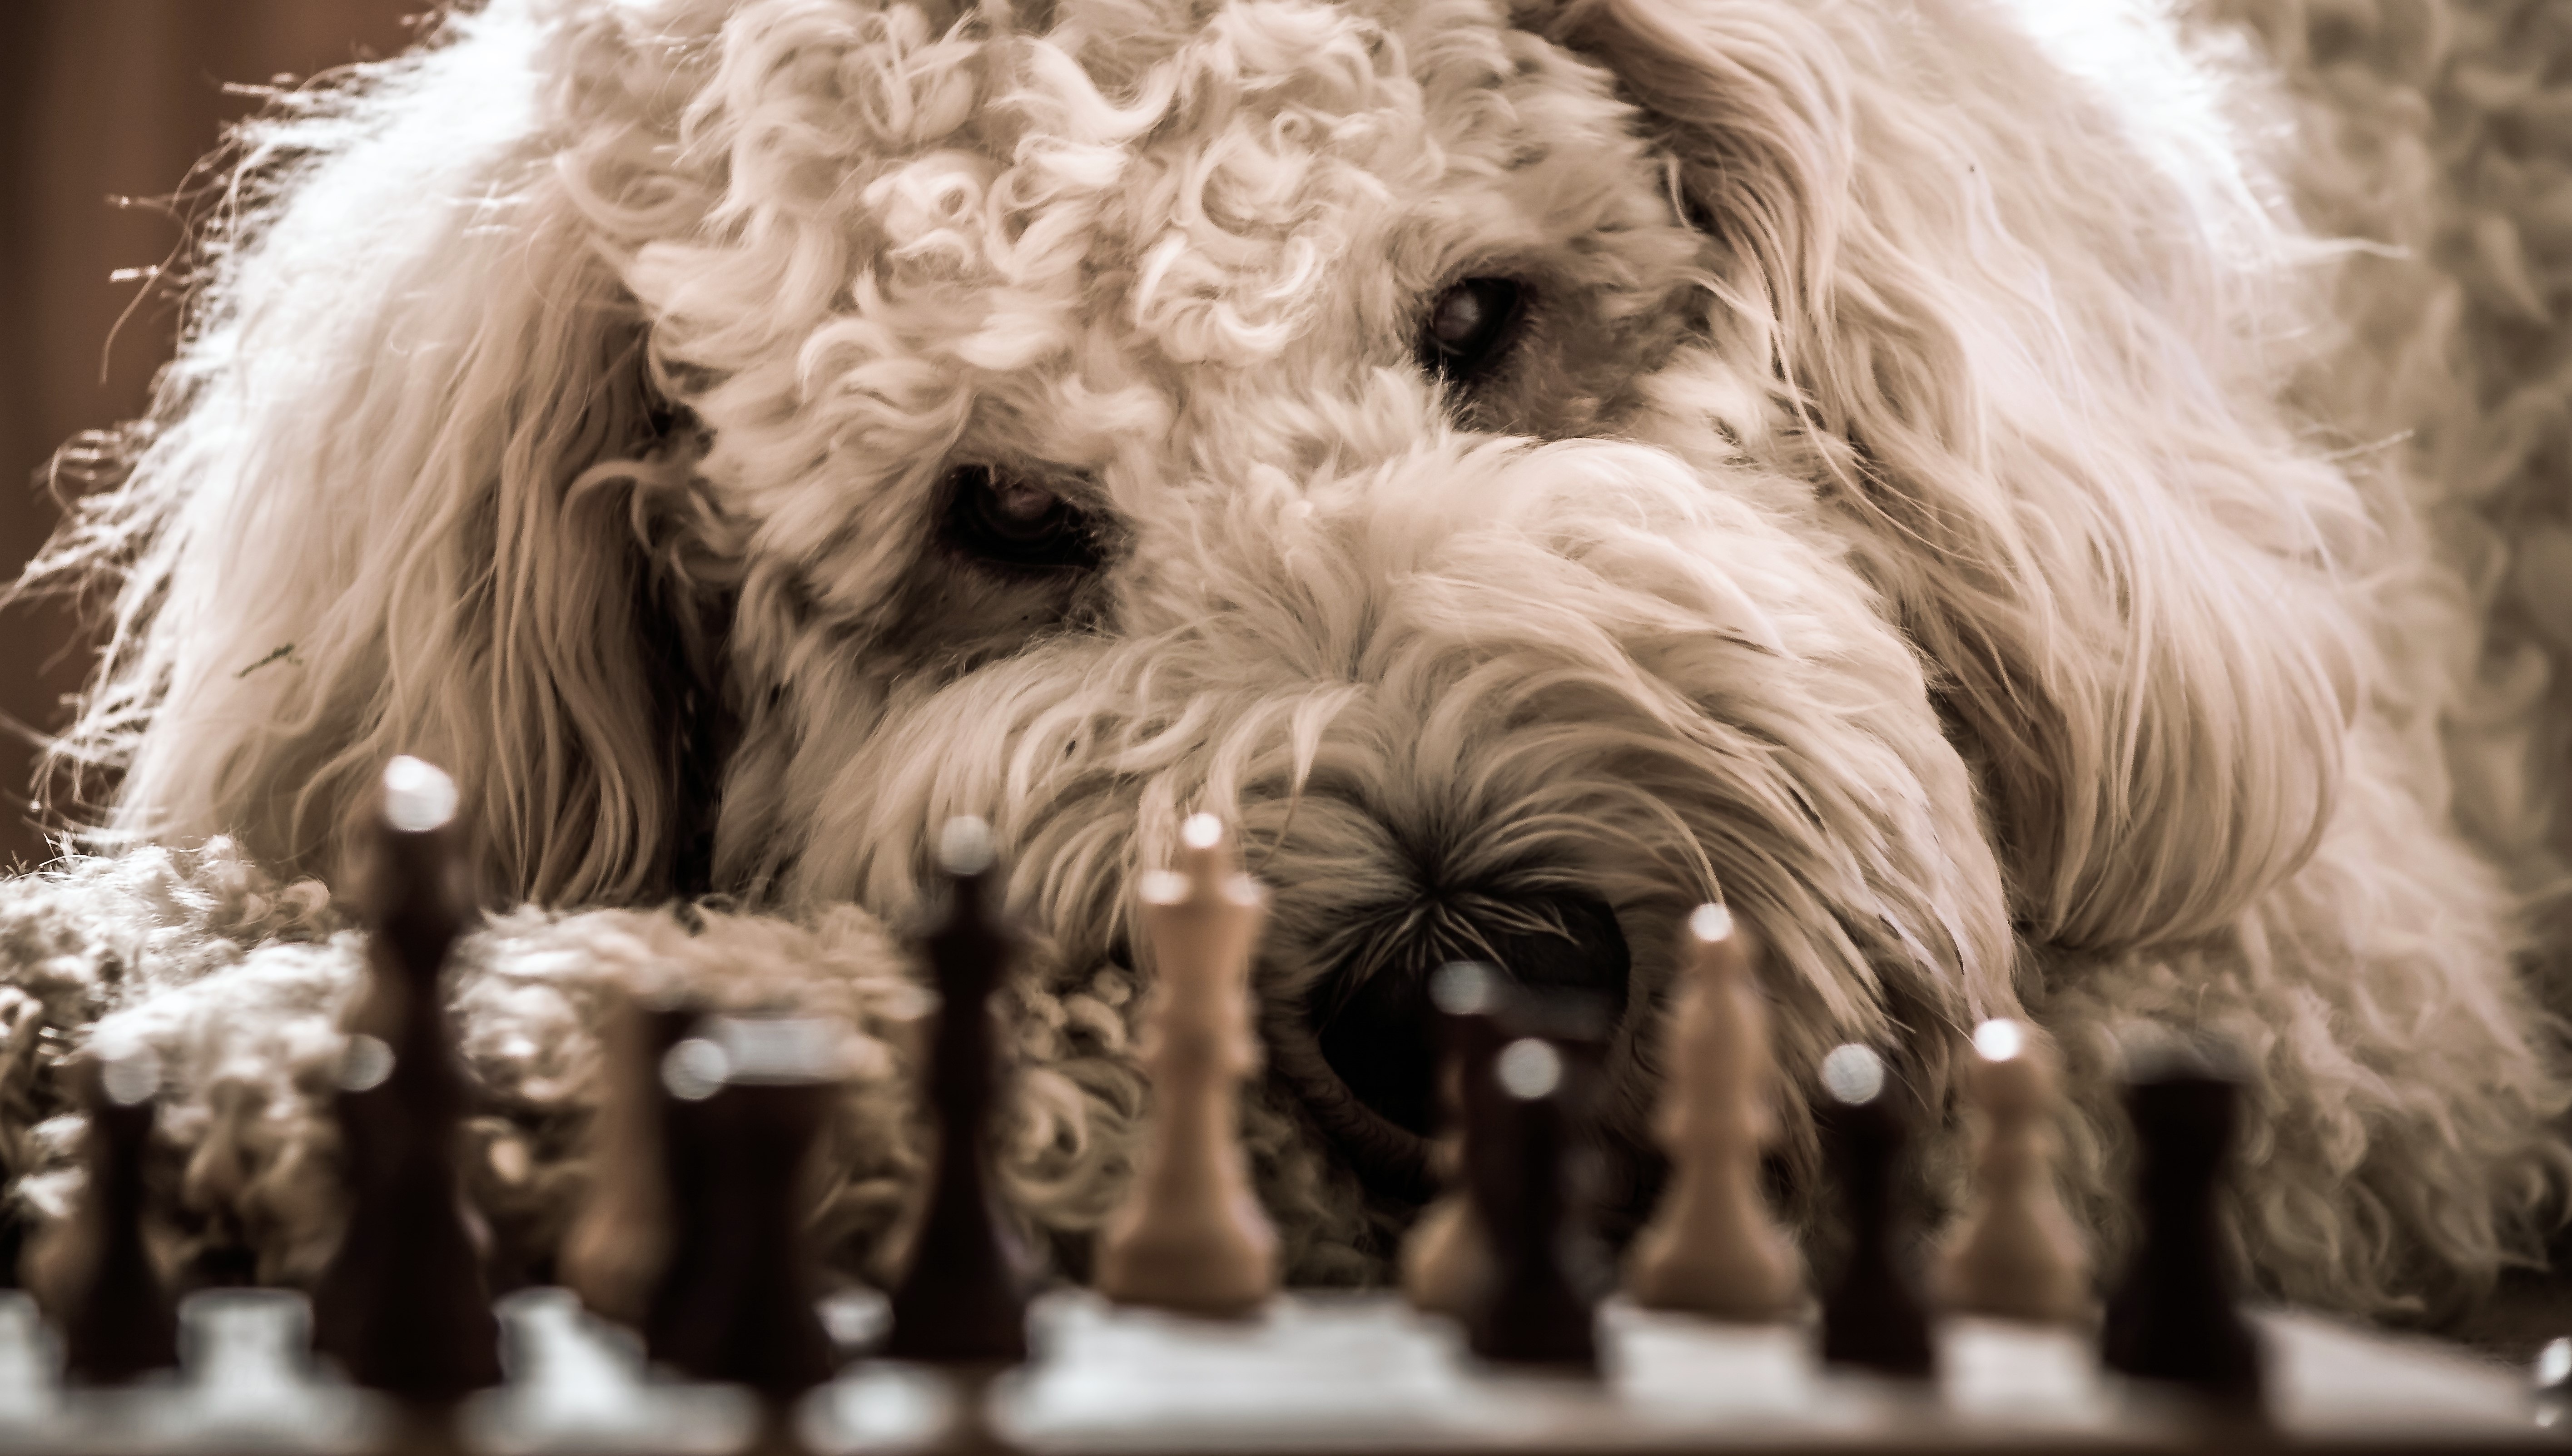
play, dog, animal, pet, mammal, close up, hybrid, chess, goldendoodle, dog like mammal